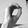
ASL letter: O